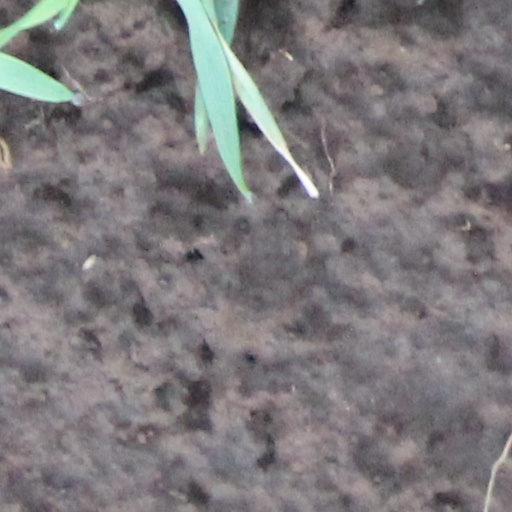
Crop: wheat